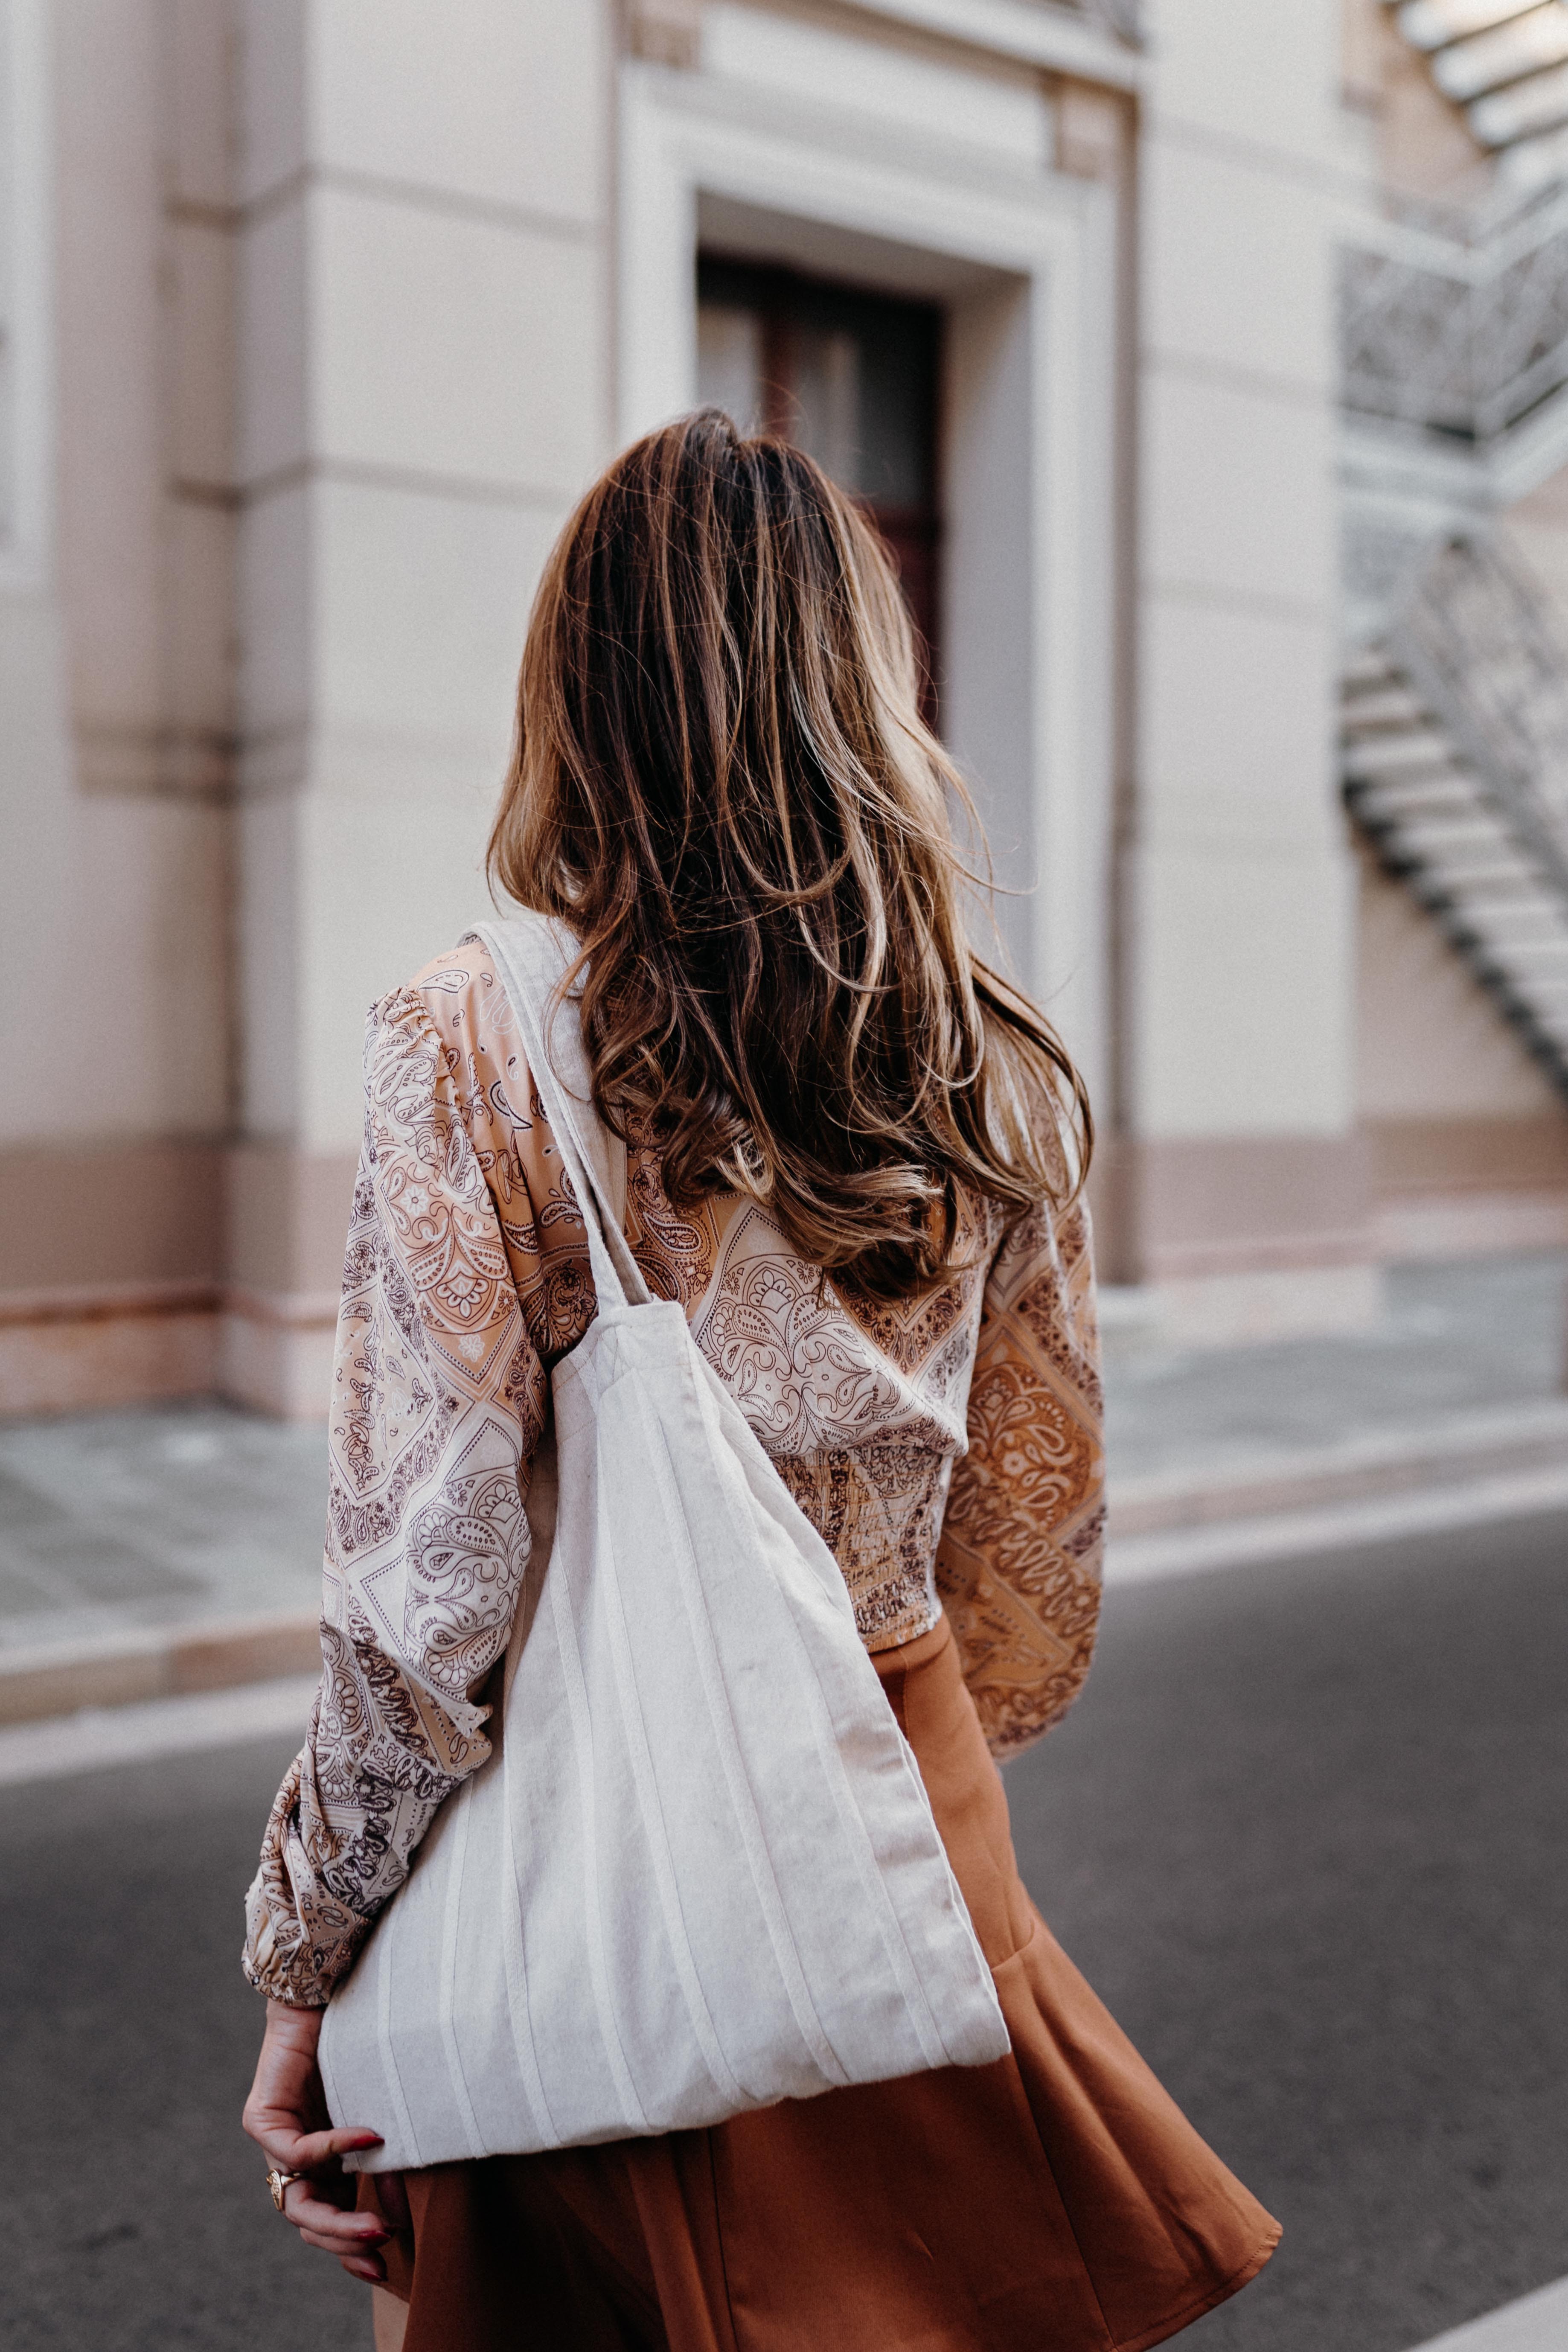
woman, hairstyle, shoulder, street fashion, neck, sleeve, waist, standing, dress, grey, collar, style, knee, thigh, plaid, t shirt, eyewear, blazer, fashion design, trunk, denim, long hair, Luggage and bags, bag, human leg, electric blue, pattern, formal wear, blond, shoulder bag, fashion model, brown hair, peach, fashion accessory, fur, abdomen, sitting, visual arts, top, street, back, handbag, hair coloring, ankle, photo shoot, leather, hair accessory